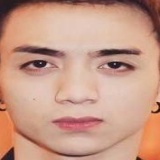
ca sĩ Soobin Hoàng Sơn